Branford Steam Railroad

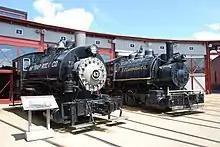
Two small steam locomotives parked in front of a locomotive roundhouse. The left locomotive reads "New Haven Trap Rock Co." and is numbered 43. The right locomotive reads "E. J. Lavino and Co."

While the modified Damascus Railroad charter allowed Fisk to expand rail operations northward, he also sought to expand the Branford Steam Railroad's tracks southward to a dock he owned at Juniper Point on Long Island Sound (between the Pine Orchard and Stony Creek neighborhoods of Branford). To this end, he announced in December 1908 that the Branford Steam Railroad would apply for an amendment to its charter in the next session of the state legislature allowing an extension southward, along with improved interchange facilities with the New Haven Railroad. The proposed amendment would also authorize the railroad to connect to any quarries along its right of way, and allow the Branford Steam Railroad to assume corporate control of the Damascus Railroad by purchasing its stock. On April 29, 1909, the Connecticut General Assembly approved the amendment to the charter, allowing construction to proceed southward and the BSRR to take direct control of the Damascus Railroad.